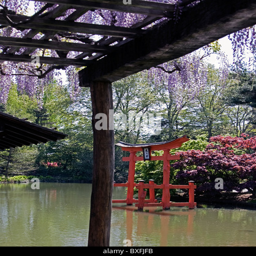
the torii is a popular feature